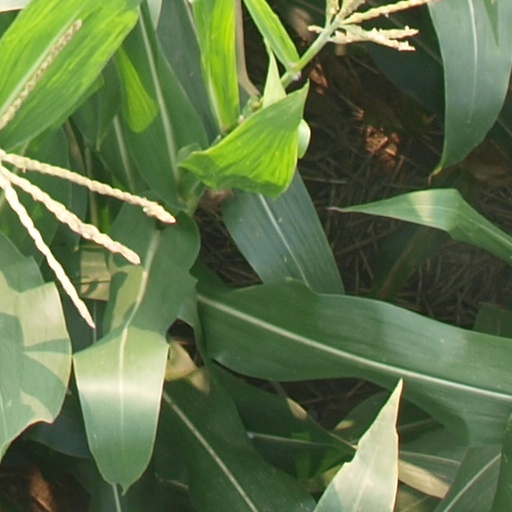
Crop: maize; corn